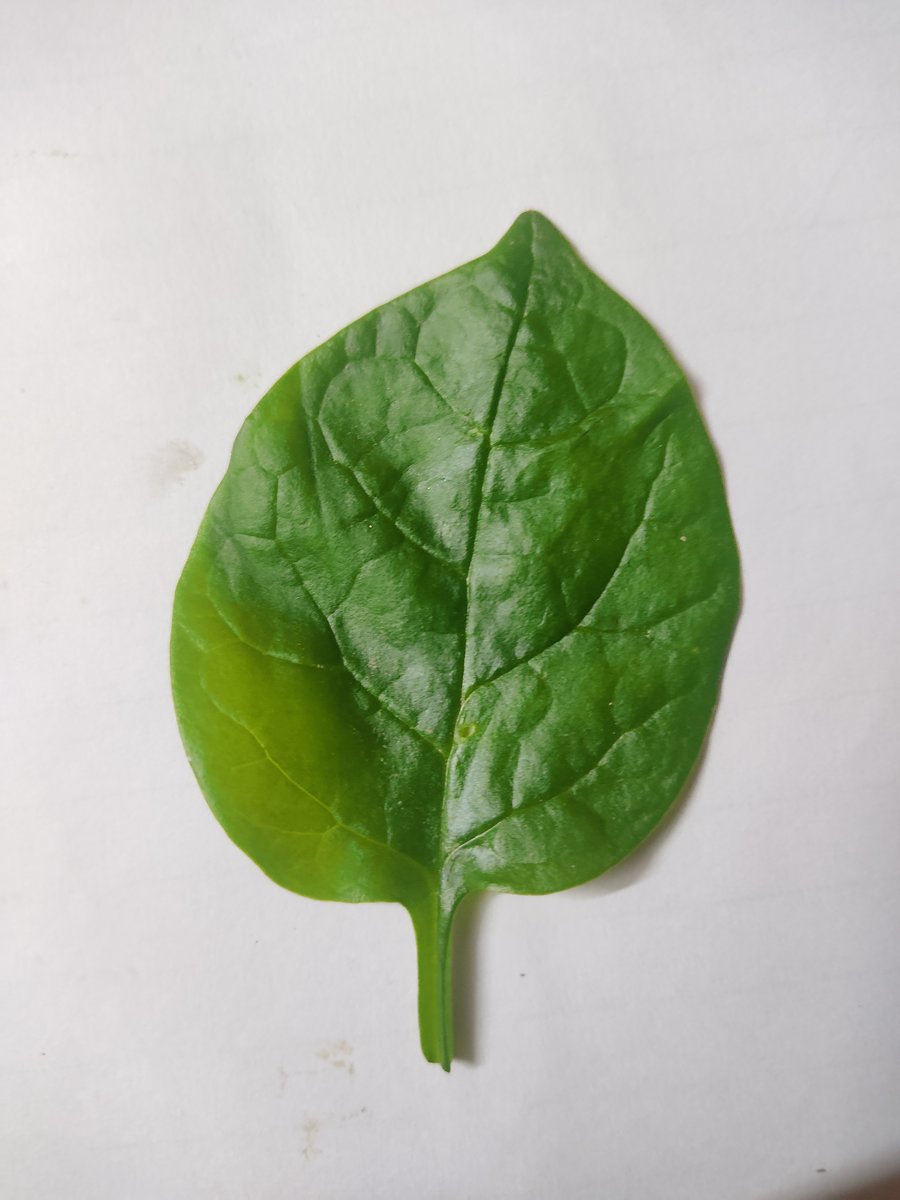
Label: Healthy-Leaf